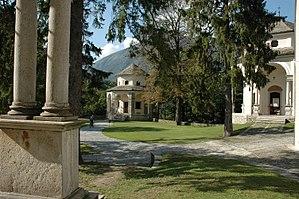
Le Mont Sacré de Domodossola est un calvaire édifié au XVIIᵉ siècle, au-dessus de la ville de Domodossola, située dans la province du Verbano-Cusio-Ossola dans le Piémont, à l'initiative de deux pères capucins.
La province du Verbano-Cusio-Ossola est une province italienne du Piémont. En 2016, sa population est de 159 714 habitants.